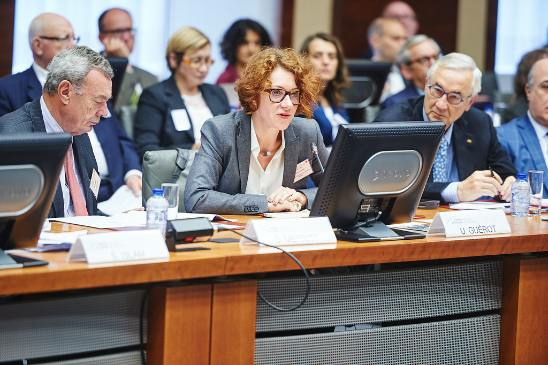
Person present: Yes